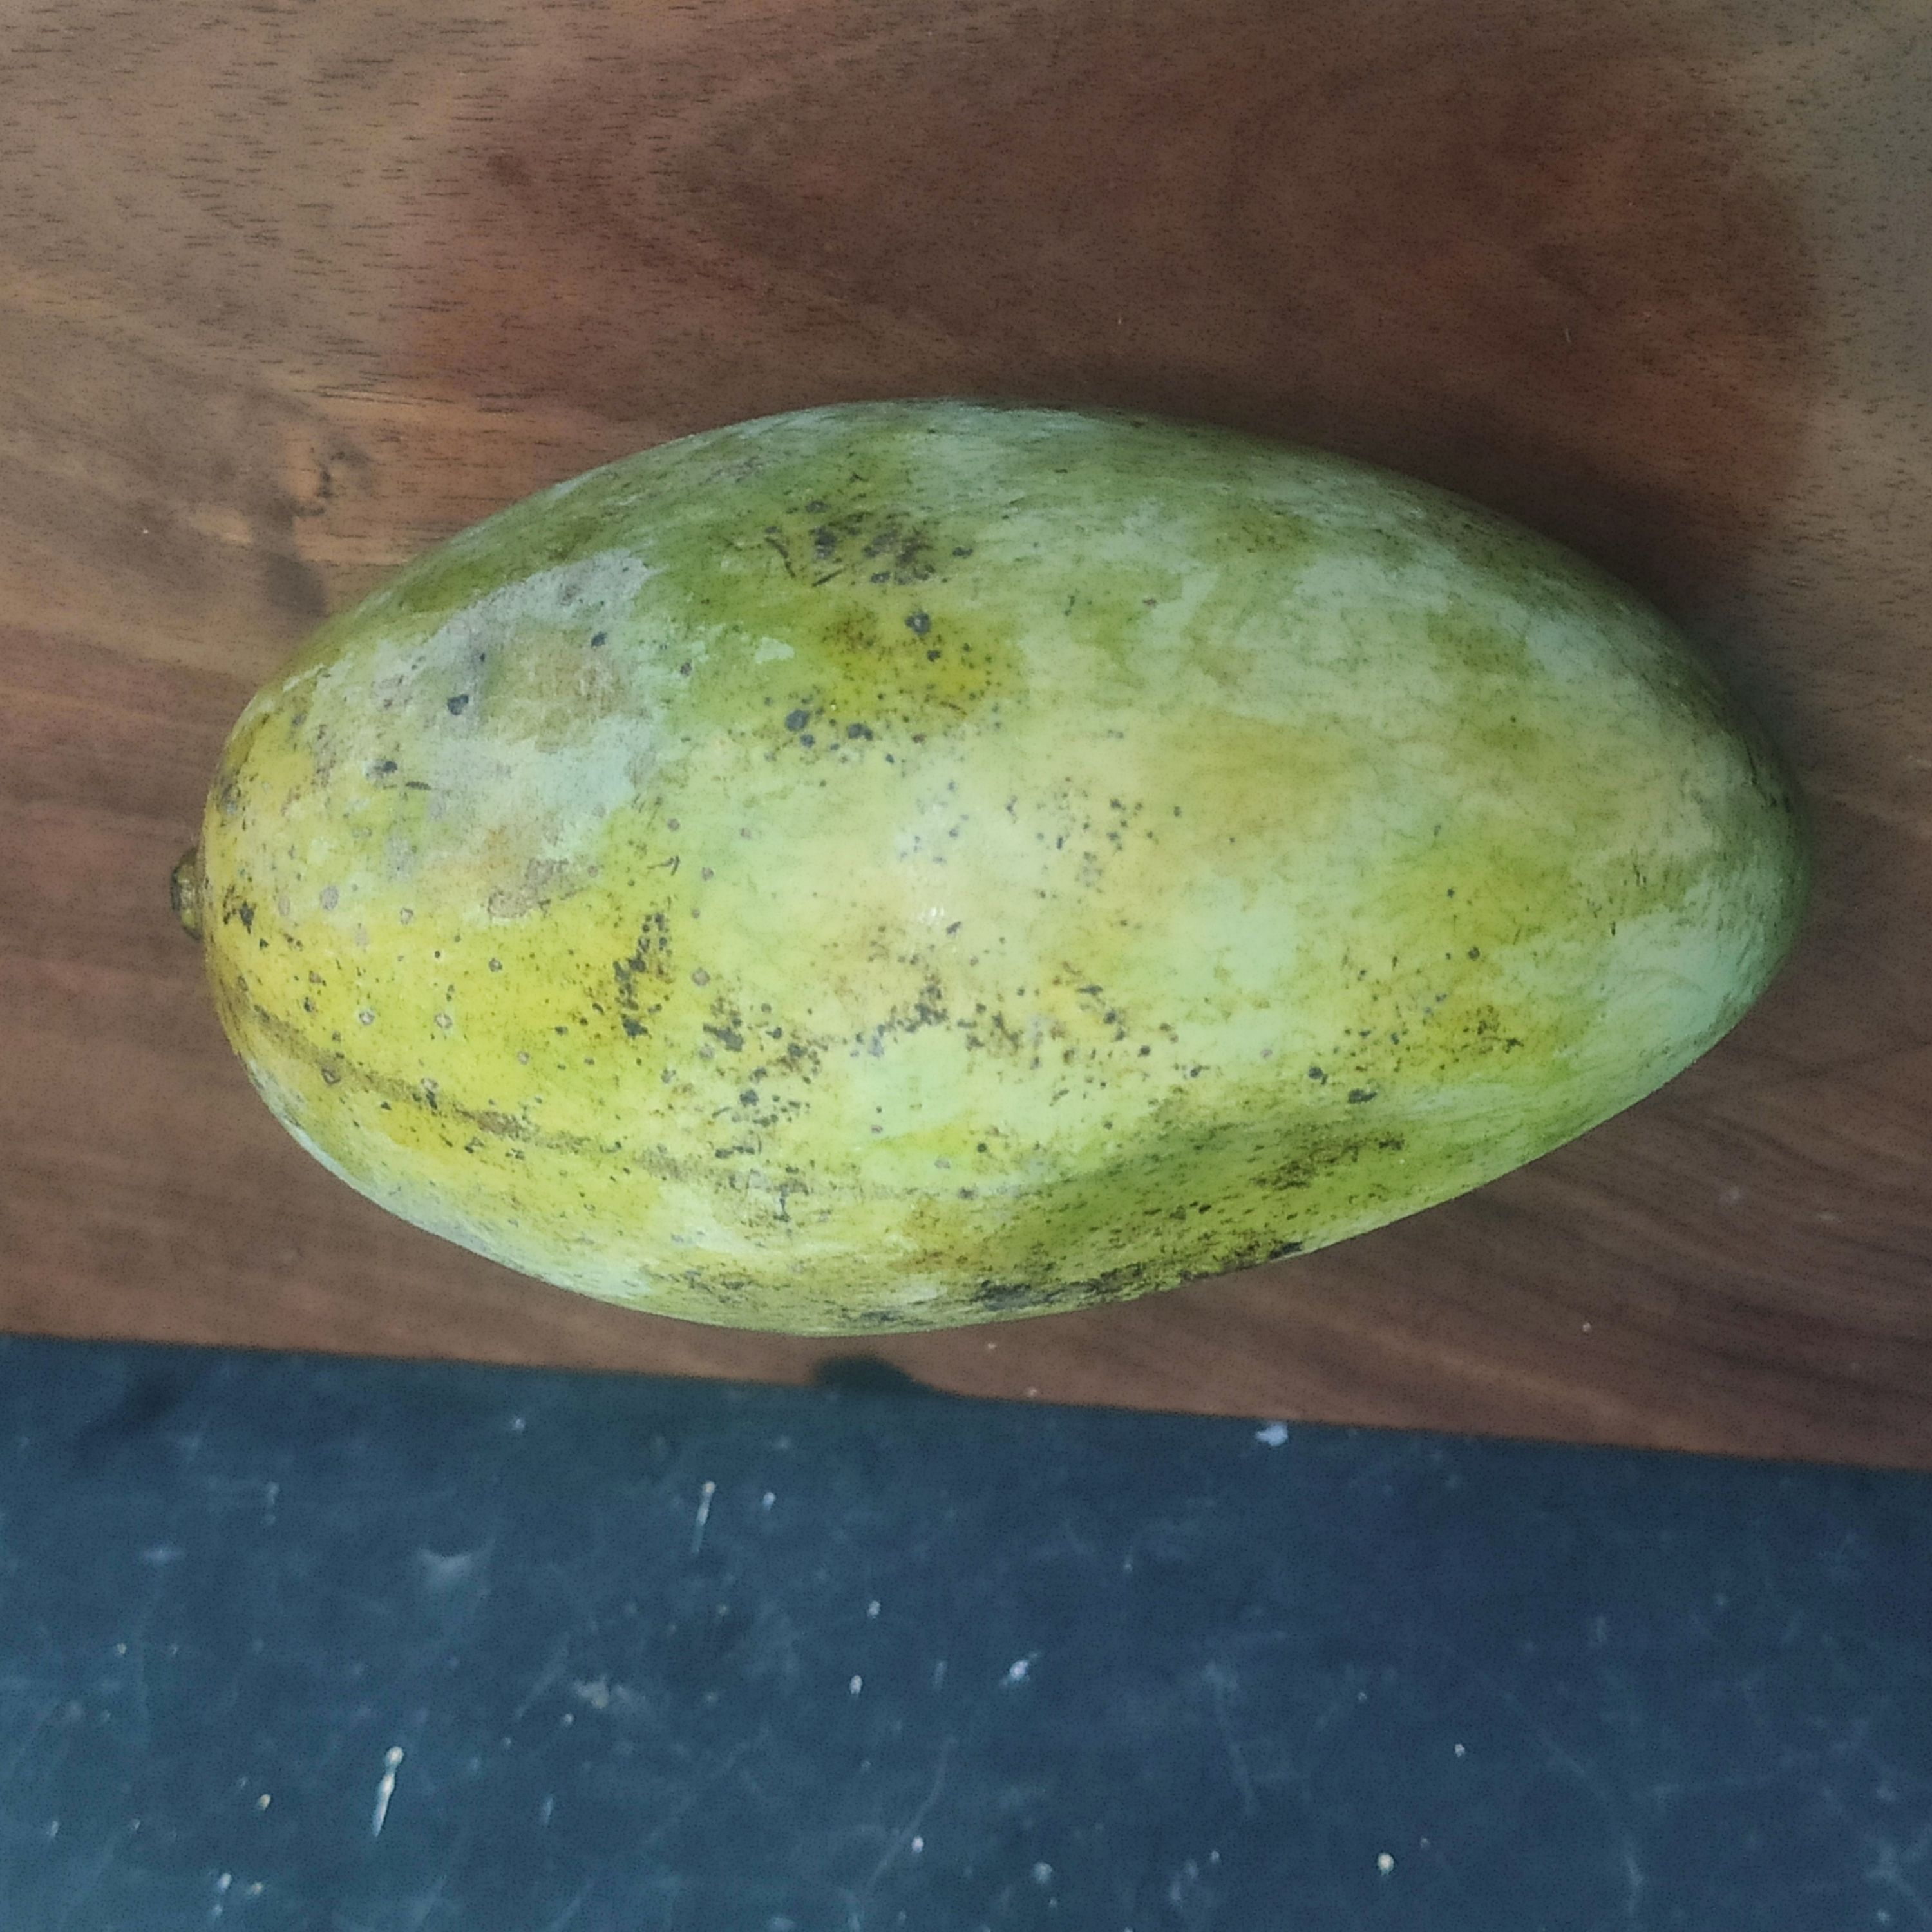
Fruit: mango
Grade: 2nd-grade